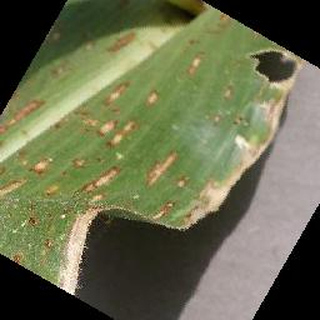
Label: corn_cercospora_leaf_spot